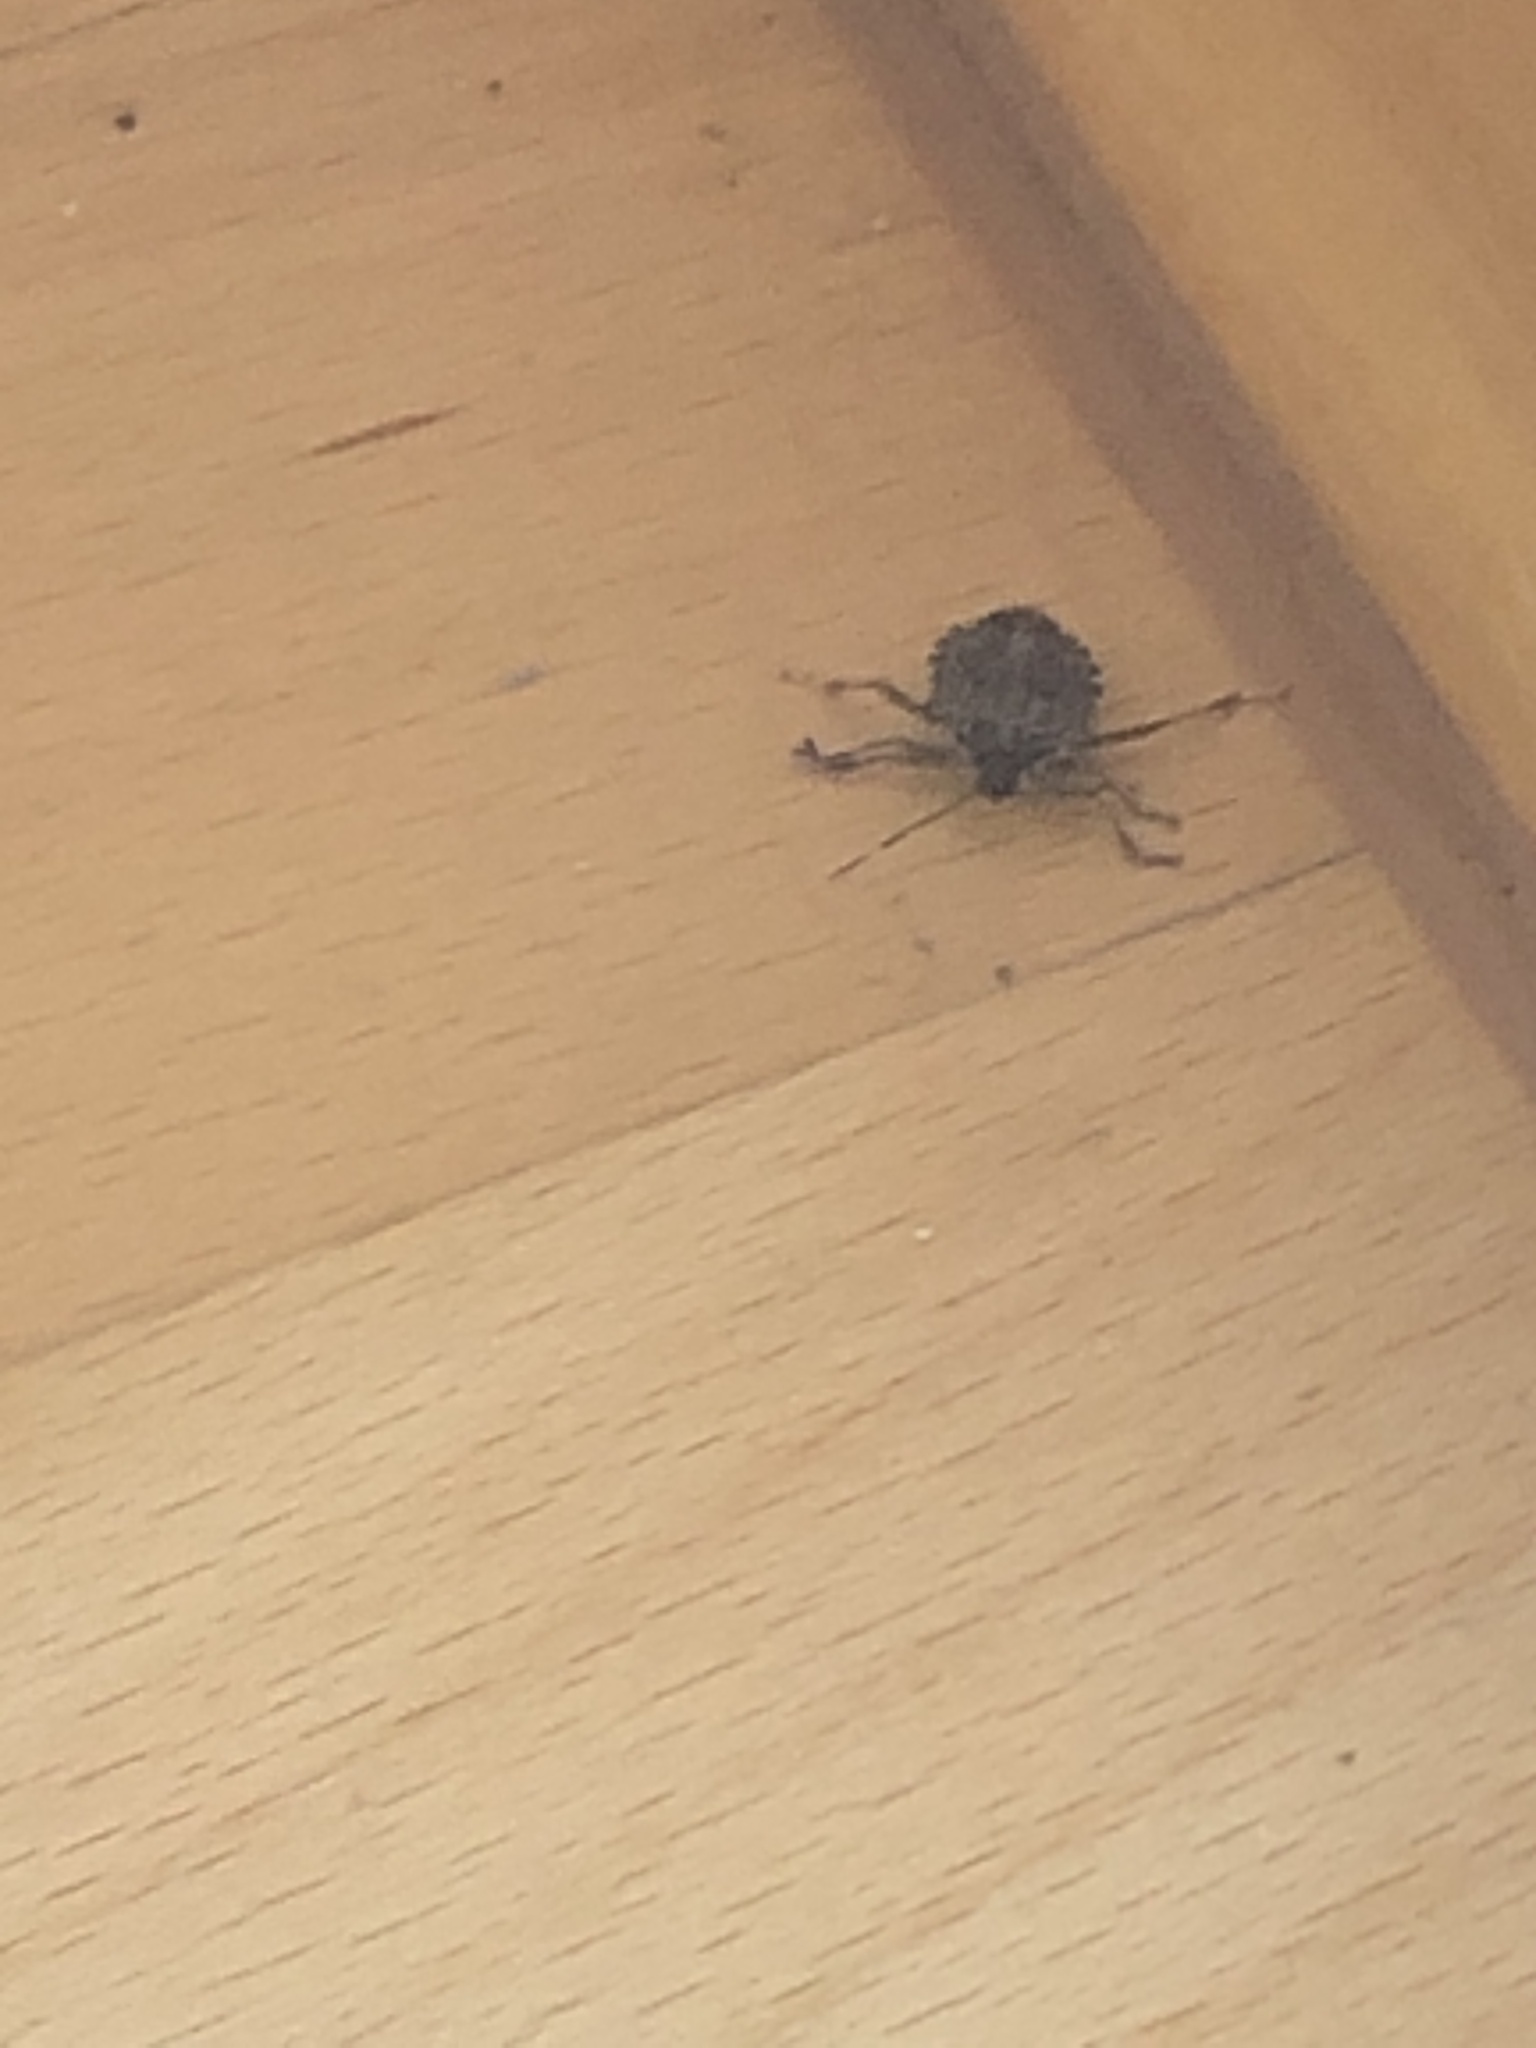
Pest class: stink_bug